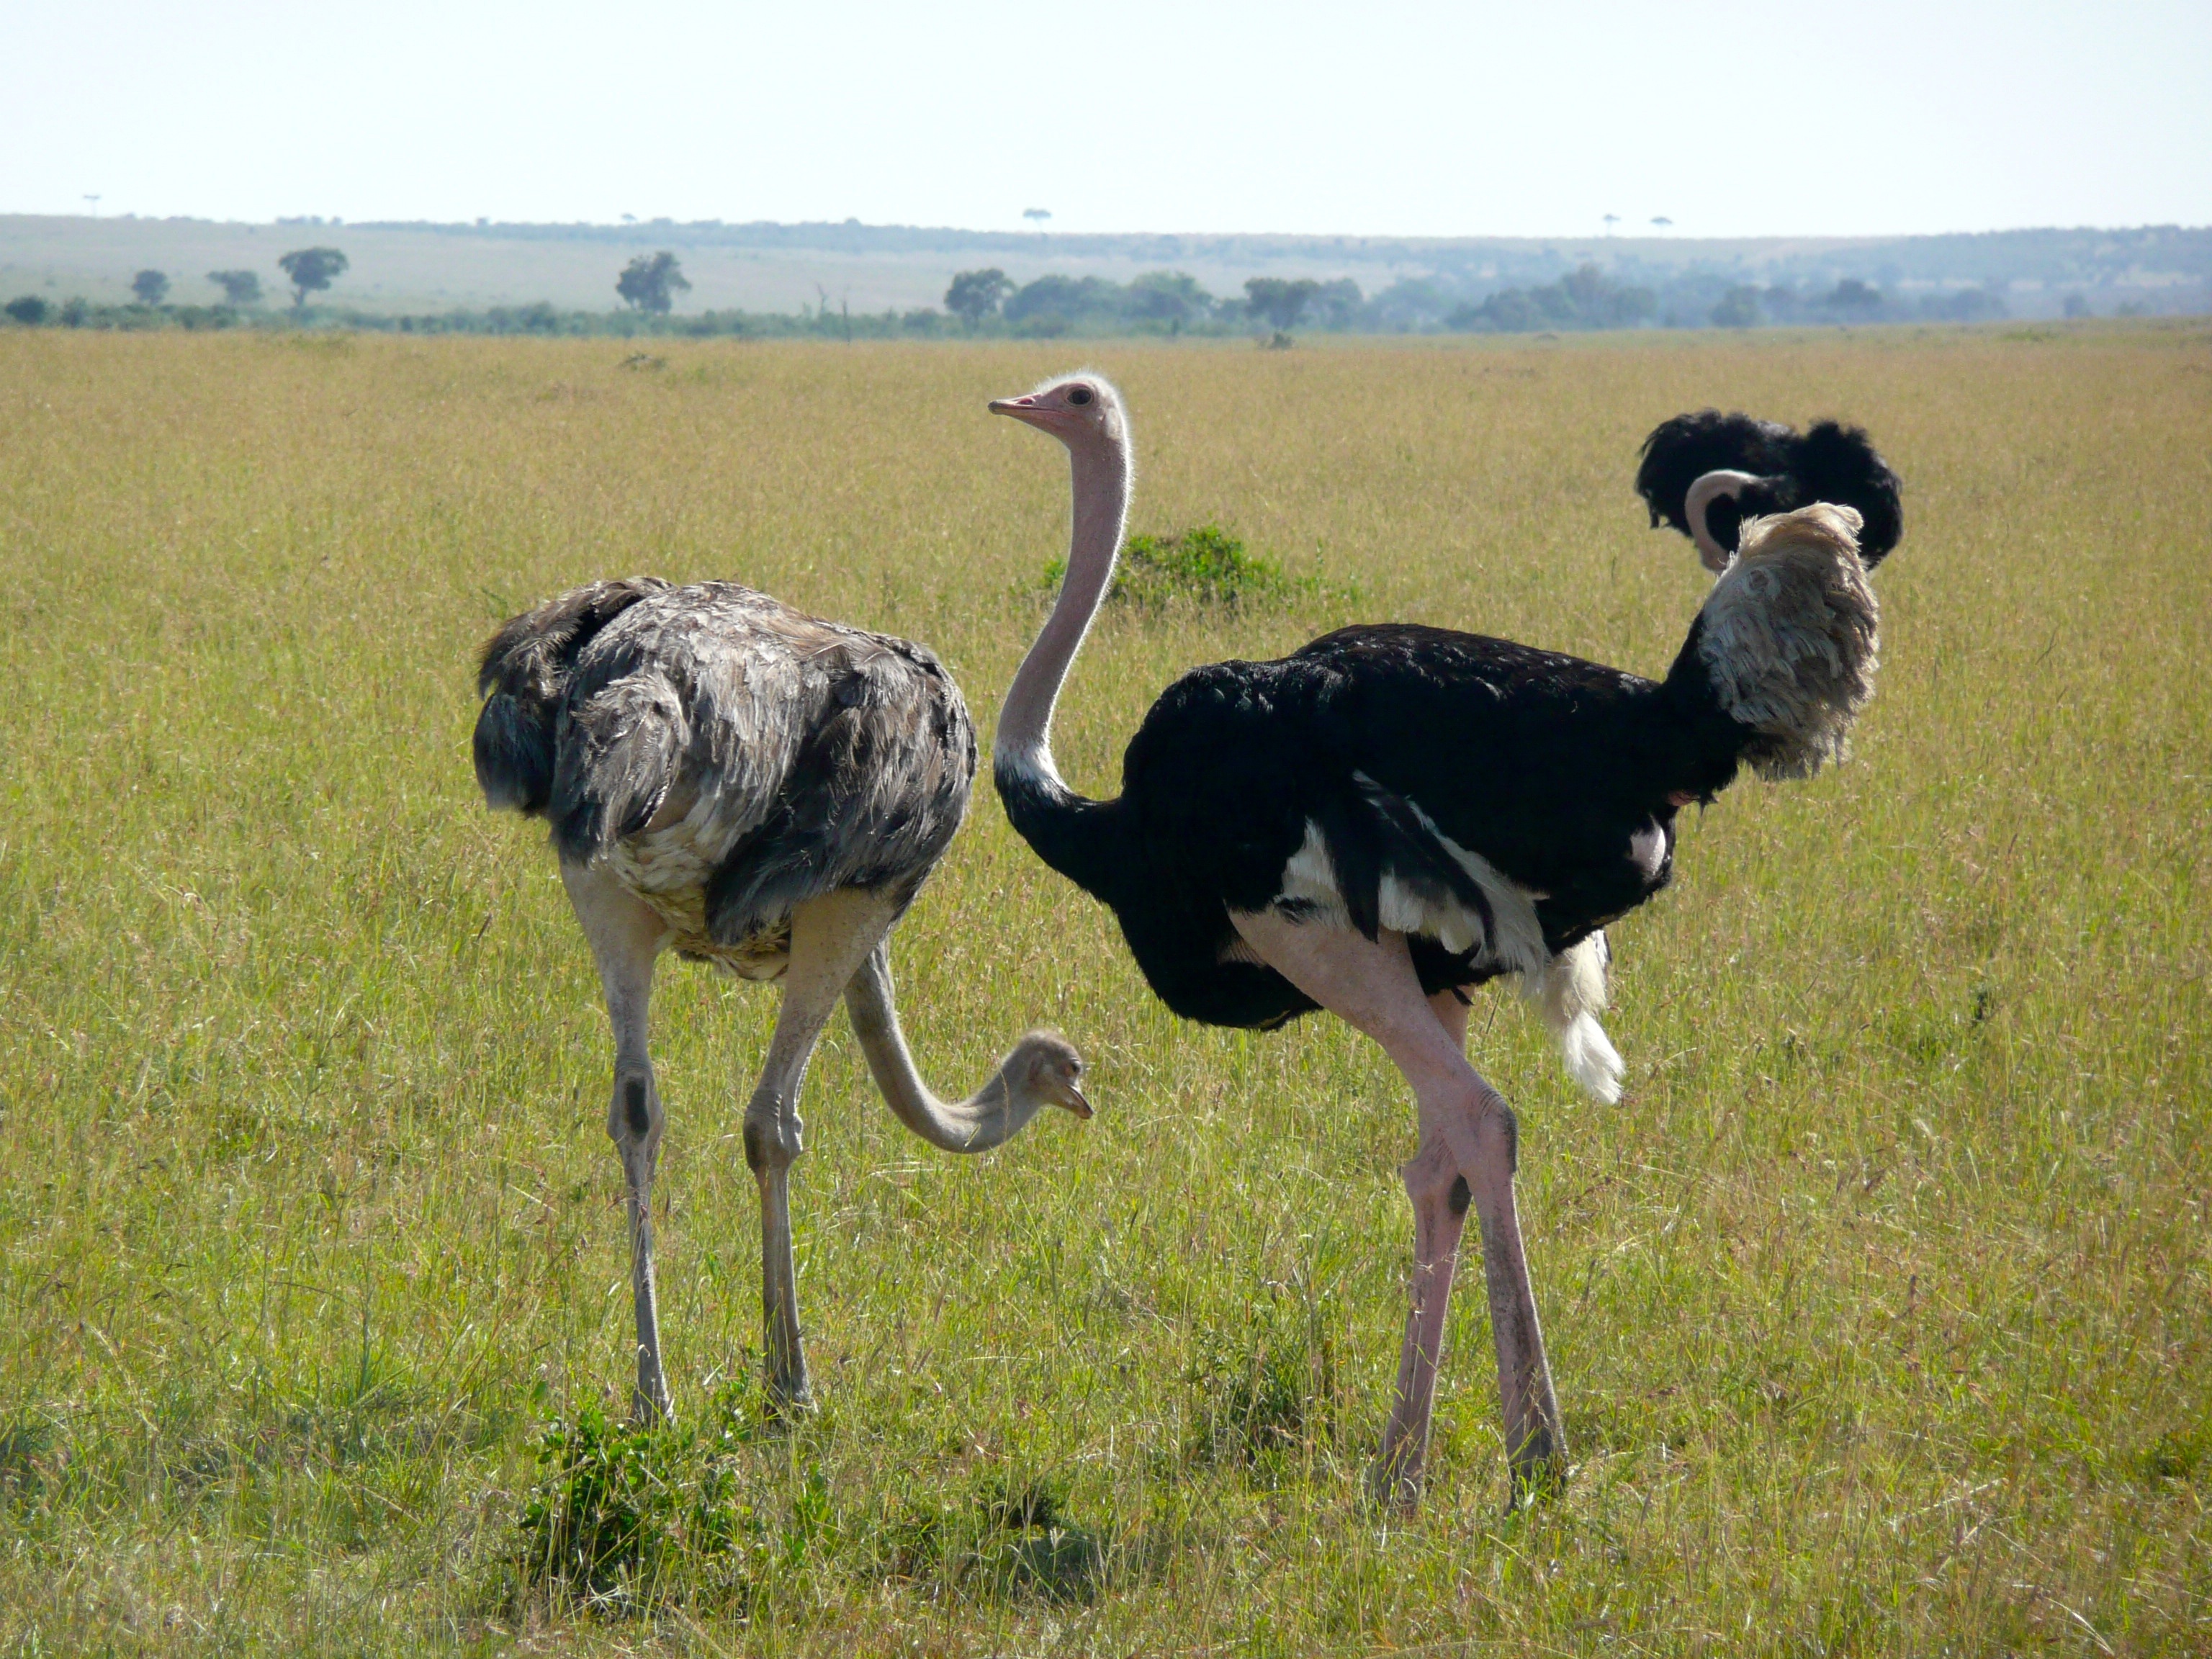
nature, grass, bird, prairie, animal, travel, wildlife, wild, africa, park, ostrich, fauna, savannah, reserve, vertebrate, ratite, safari, masai, kenya, flightless bird, mara